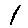
Label: 1